Quantock Lodge

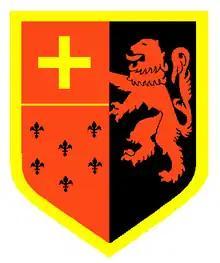
Quantock School Crest

In the 1962 the house was purchased by David T. Peaster and made into a school in 1964, which he initially headed alongside Cotham School, Bristol, before the latter closed in 1966. The school preserved various traditions of the house, preserving Lord Taunton's arms as the school's crest, and adopting the phrase "passibus citis sed novis" as their motto.